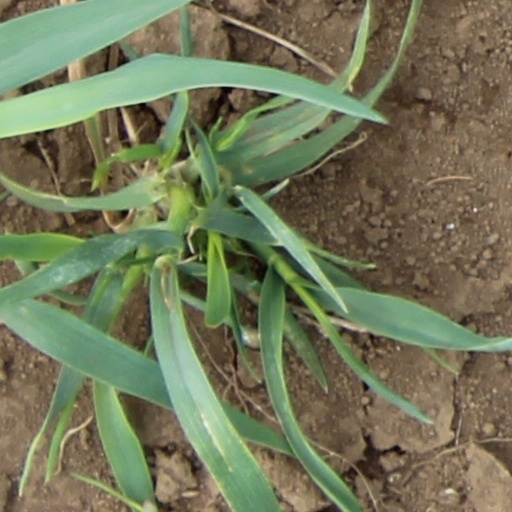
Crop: wheat